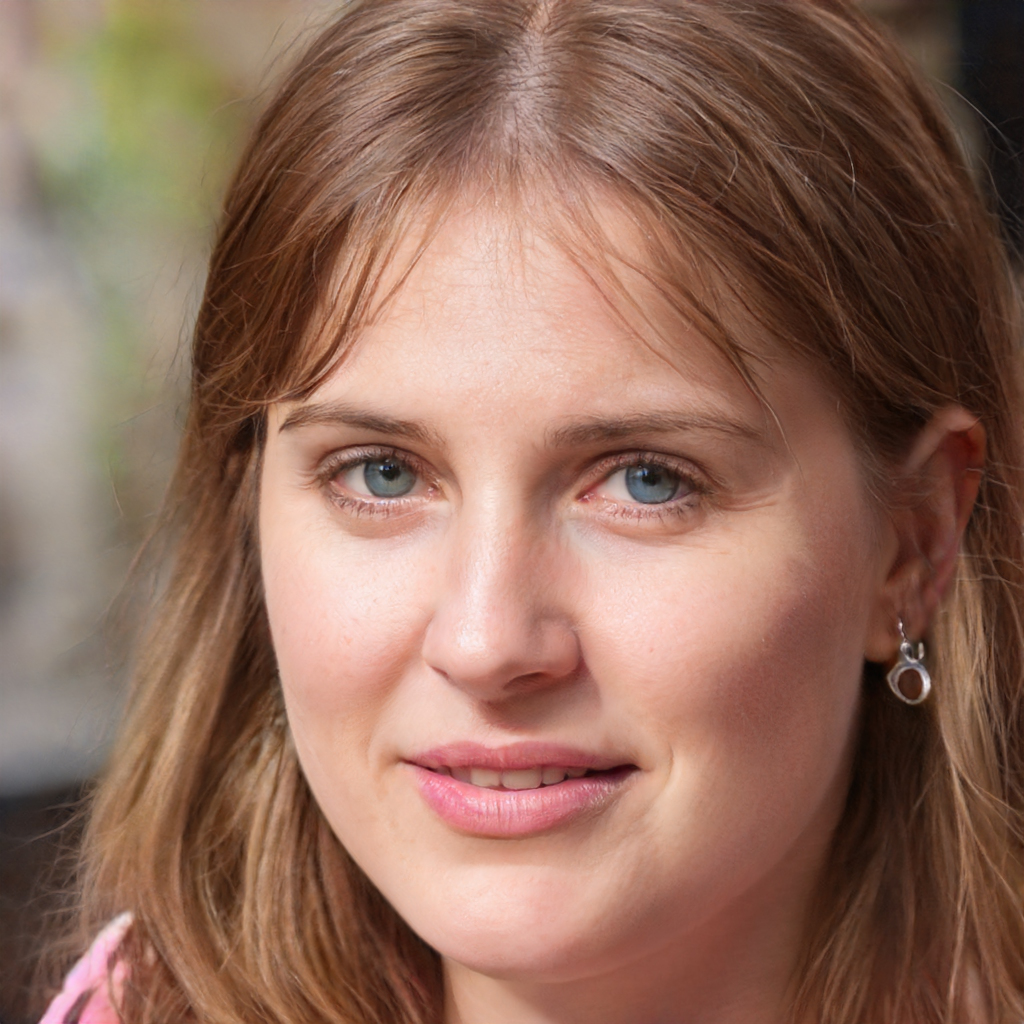
Portrait style: Real Portrait